Panton Arms

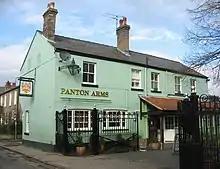
The Panton Arms pub in Panton Street, Cambridge.

The Panton Arms is a pub in Cambridge, U.K. that is often frequented by scientists from the Engineering and Chemistry Department of the University of Cambridge. It became more widely known in February 2010 when a group of scientists released the Panton Principles — a set of recommendations on how to license and label scientific data that have been made public — that they had drafted in the Panton Arms starting in June 2009.